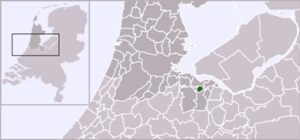
Bussum est une ancienne commune néerlandaise, située en province d'Hollande-Septentrionale et depuis 2016 intégrée à la nouvelle municipalité de Gooise Meren.